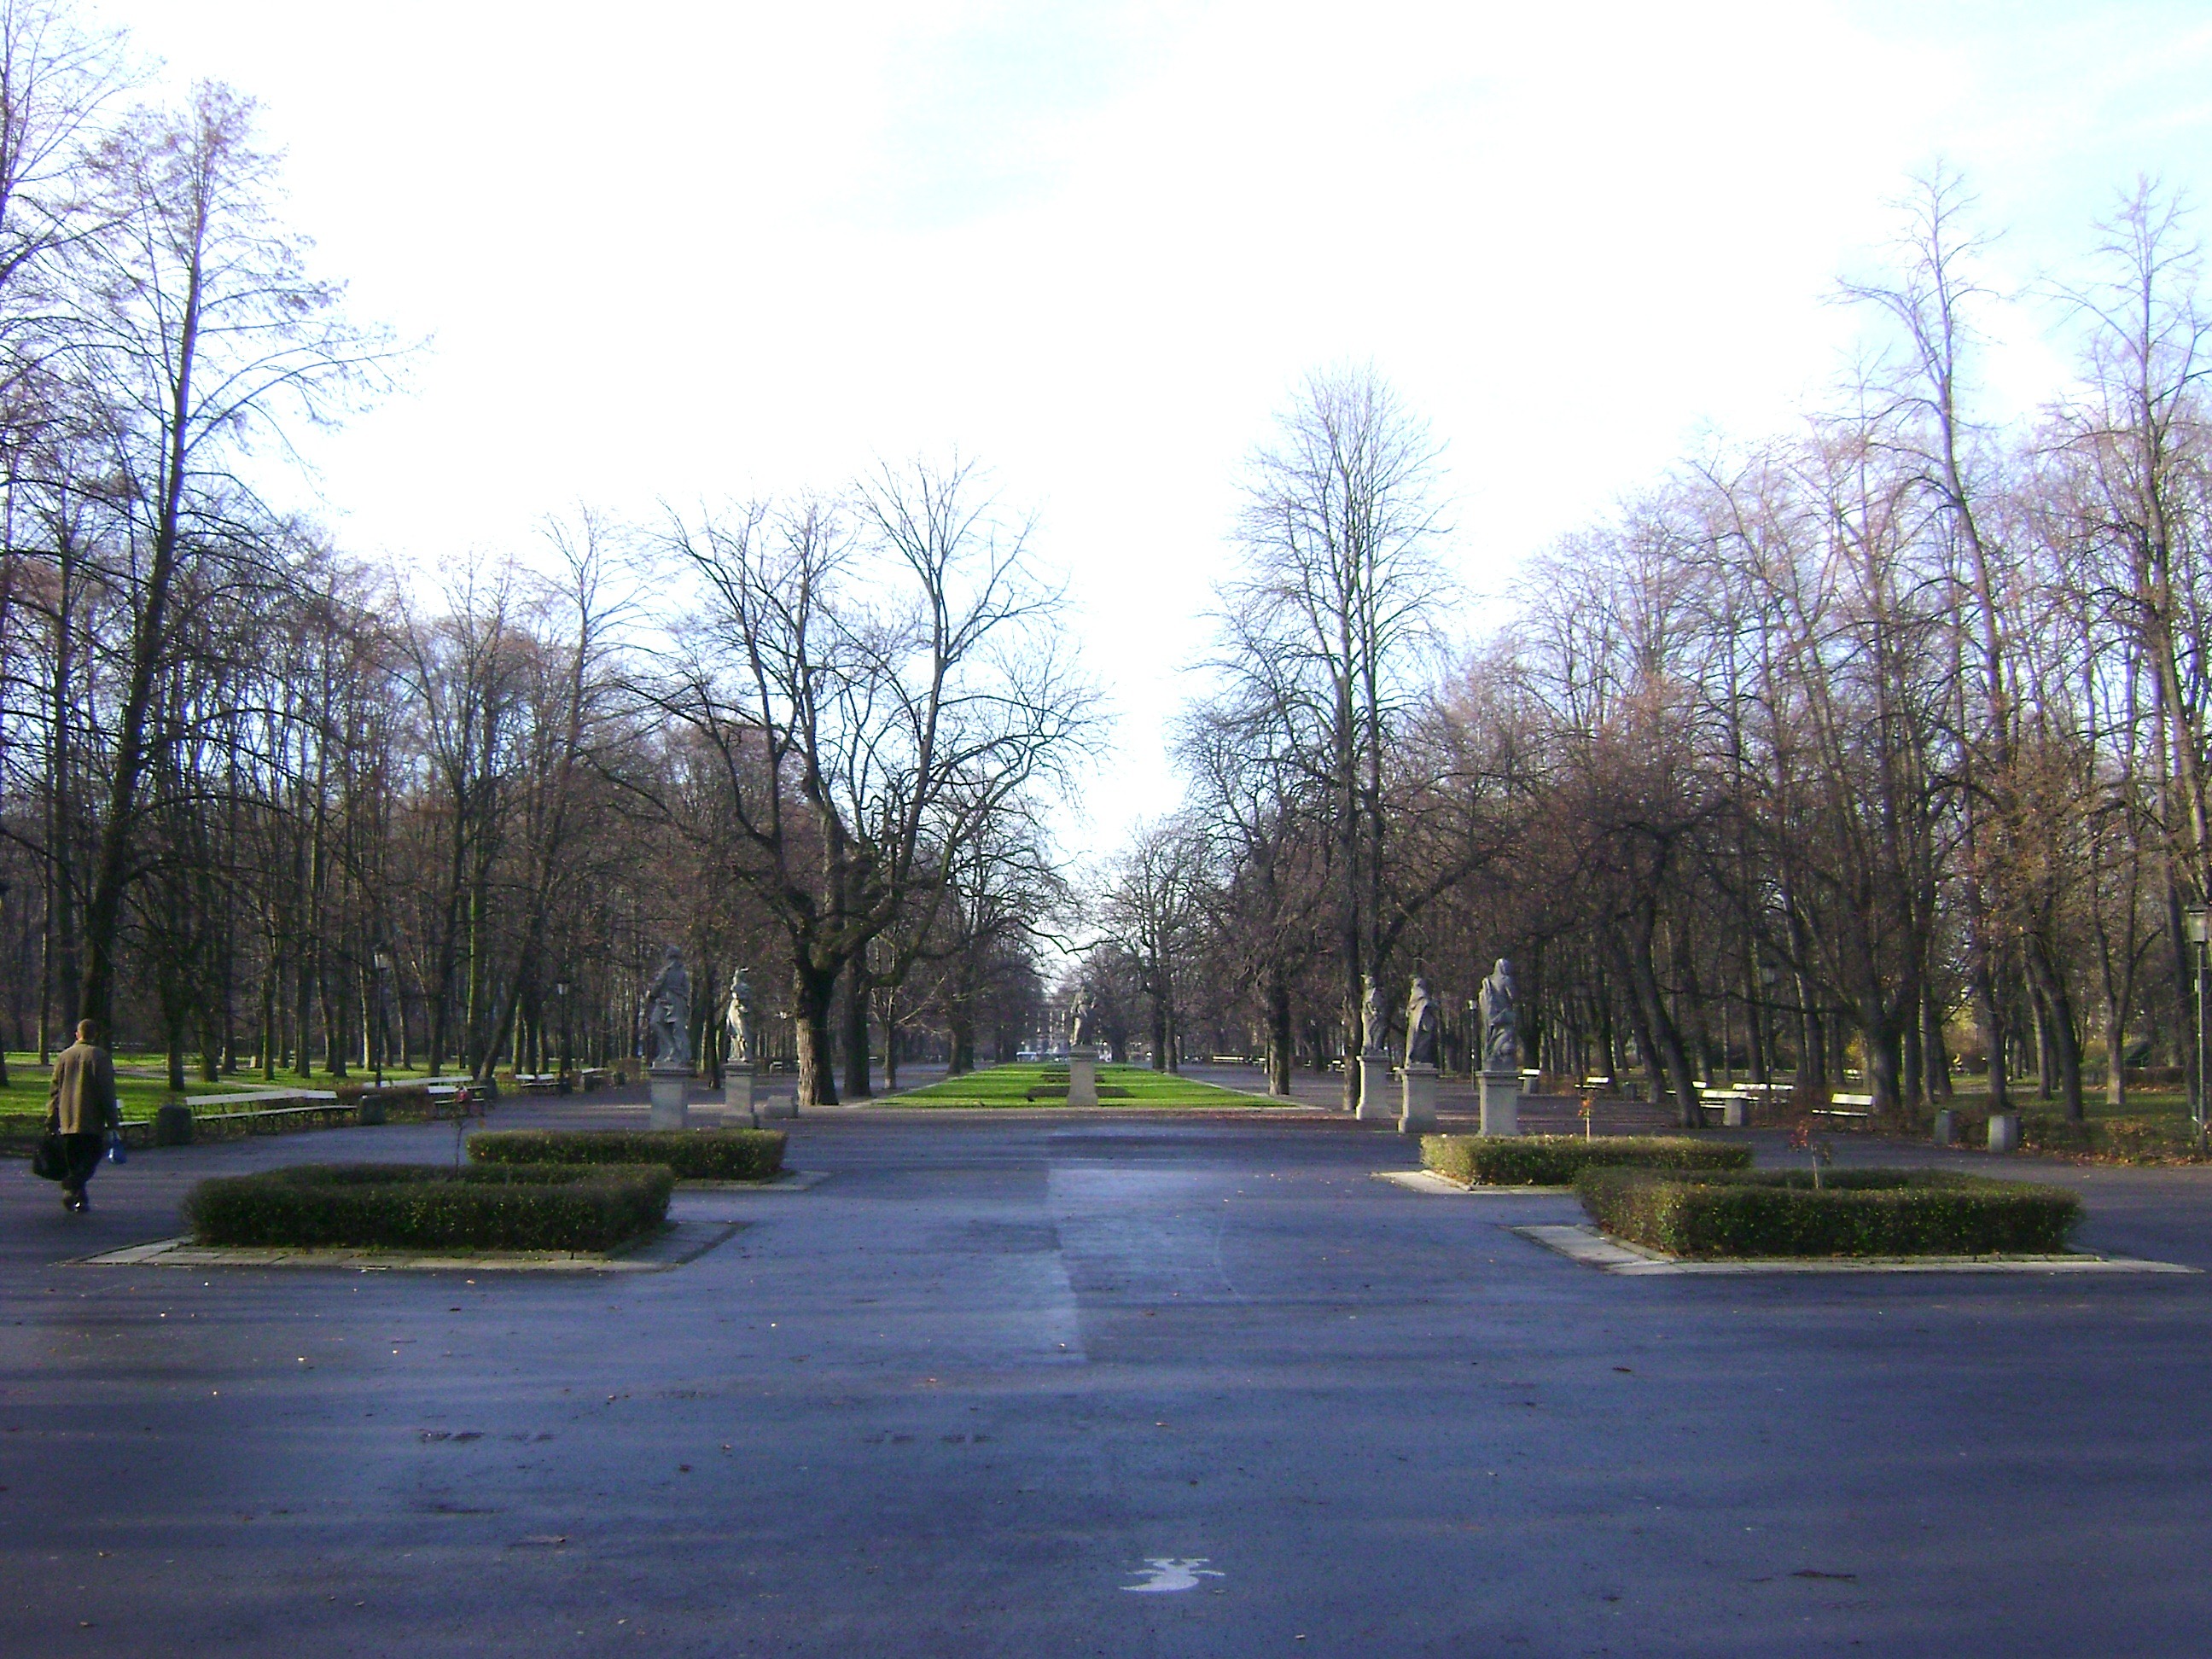
tree, sky, street, city, pavement, walkway, suburb, park, waterway, trees, outside, clouds, poland, statues, sculptures, beautiful, warsaw, monuments, cities, residential area, woody plant